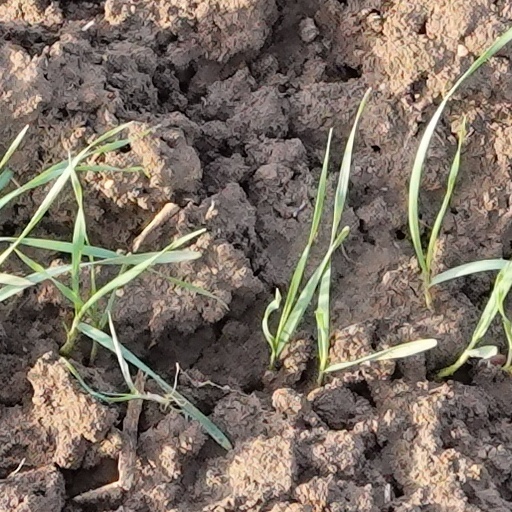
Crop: wheat